Architecture of Wales

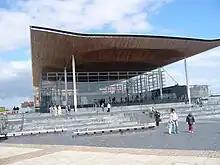
Senedd Wales gallery

A further impressive building using and orangey terracotta with red bricks, probably from J. C Edwards at Ruabon are the former offices of John Summers and Co at Shotton on Deeside in Flintshire These were to become the offices of the Strip Division of the British Steel Corporation. In 1986 Edward Hubbard described them as "unconventional and pompous", but taste to-day might be more appreciative and they can be seen as late and almost playful take on castellated Gothic revival architecture with some Art Nouveau detailing. A building dominating the market place in Newtown in Montgomeryshire is Barclays Bank of 1898 by Wood and Kendrick of Birmingham for Sarah Brisco of Newtown Hall. Built as an office block with the corner clock tower commemorating Queen Victoria's Diamond Jubilee.